Bibliography of North Dakota history

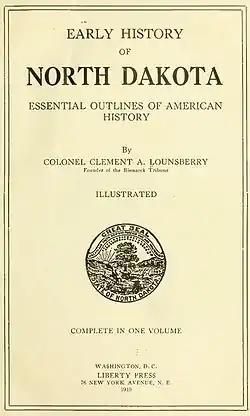
Early History of North Dakota

The following works deal with the cultural, political, economic, military, biographical and geologic history of pre-territorial North Dakota, Dakota Territory and the State of North Dakota.